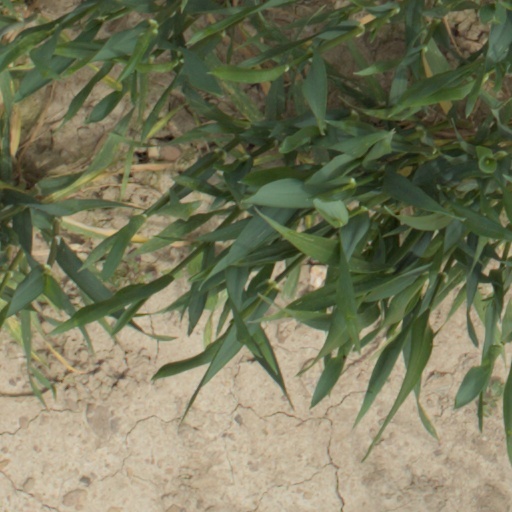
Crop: wheat